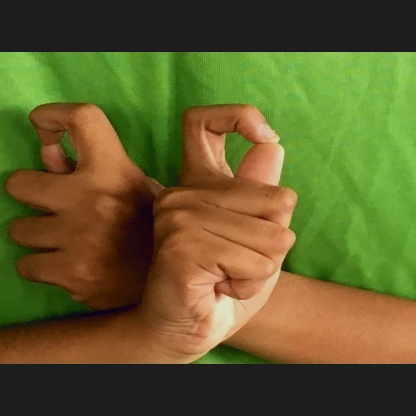
Mudra: Berunda